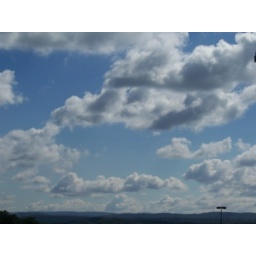
I took this while standing in a Wal-Mart parking lot. Its a beautiful shot of the sky and mountains.